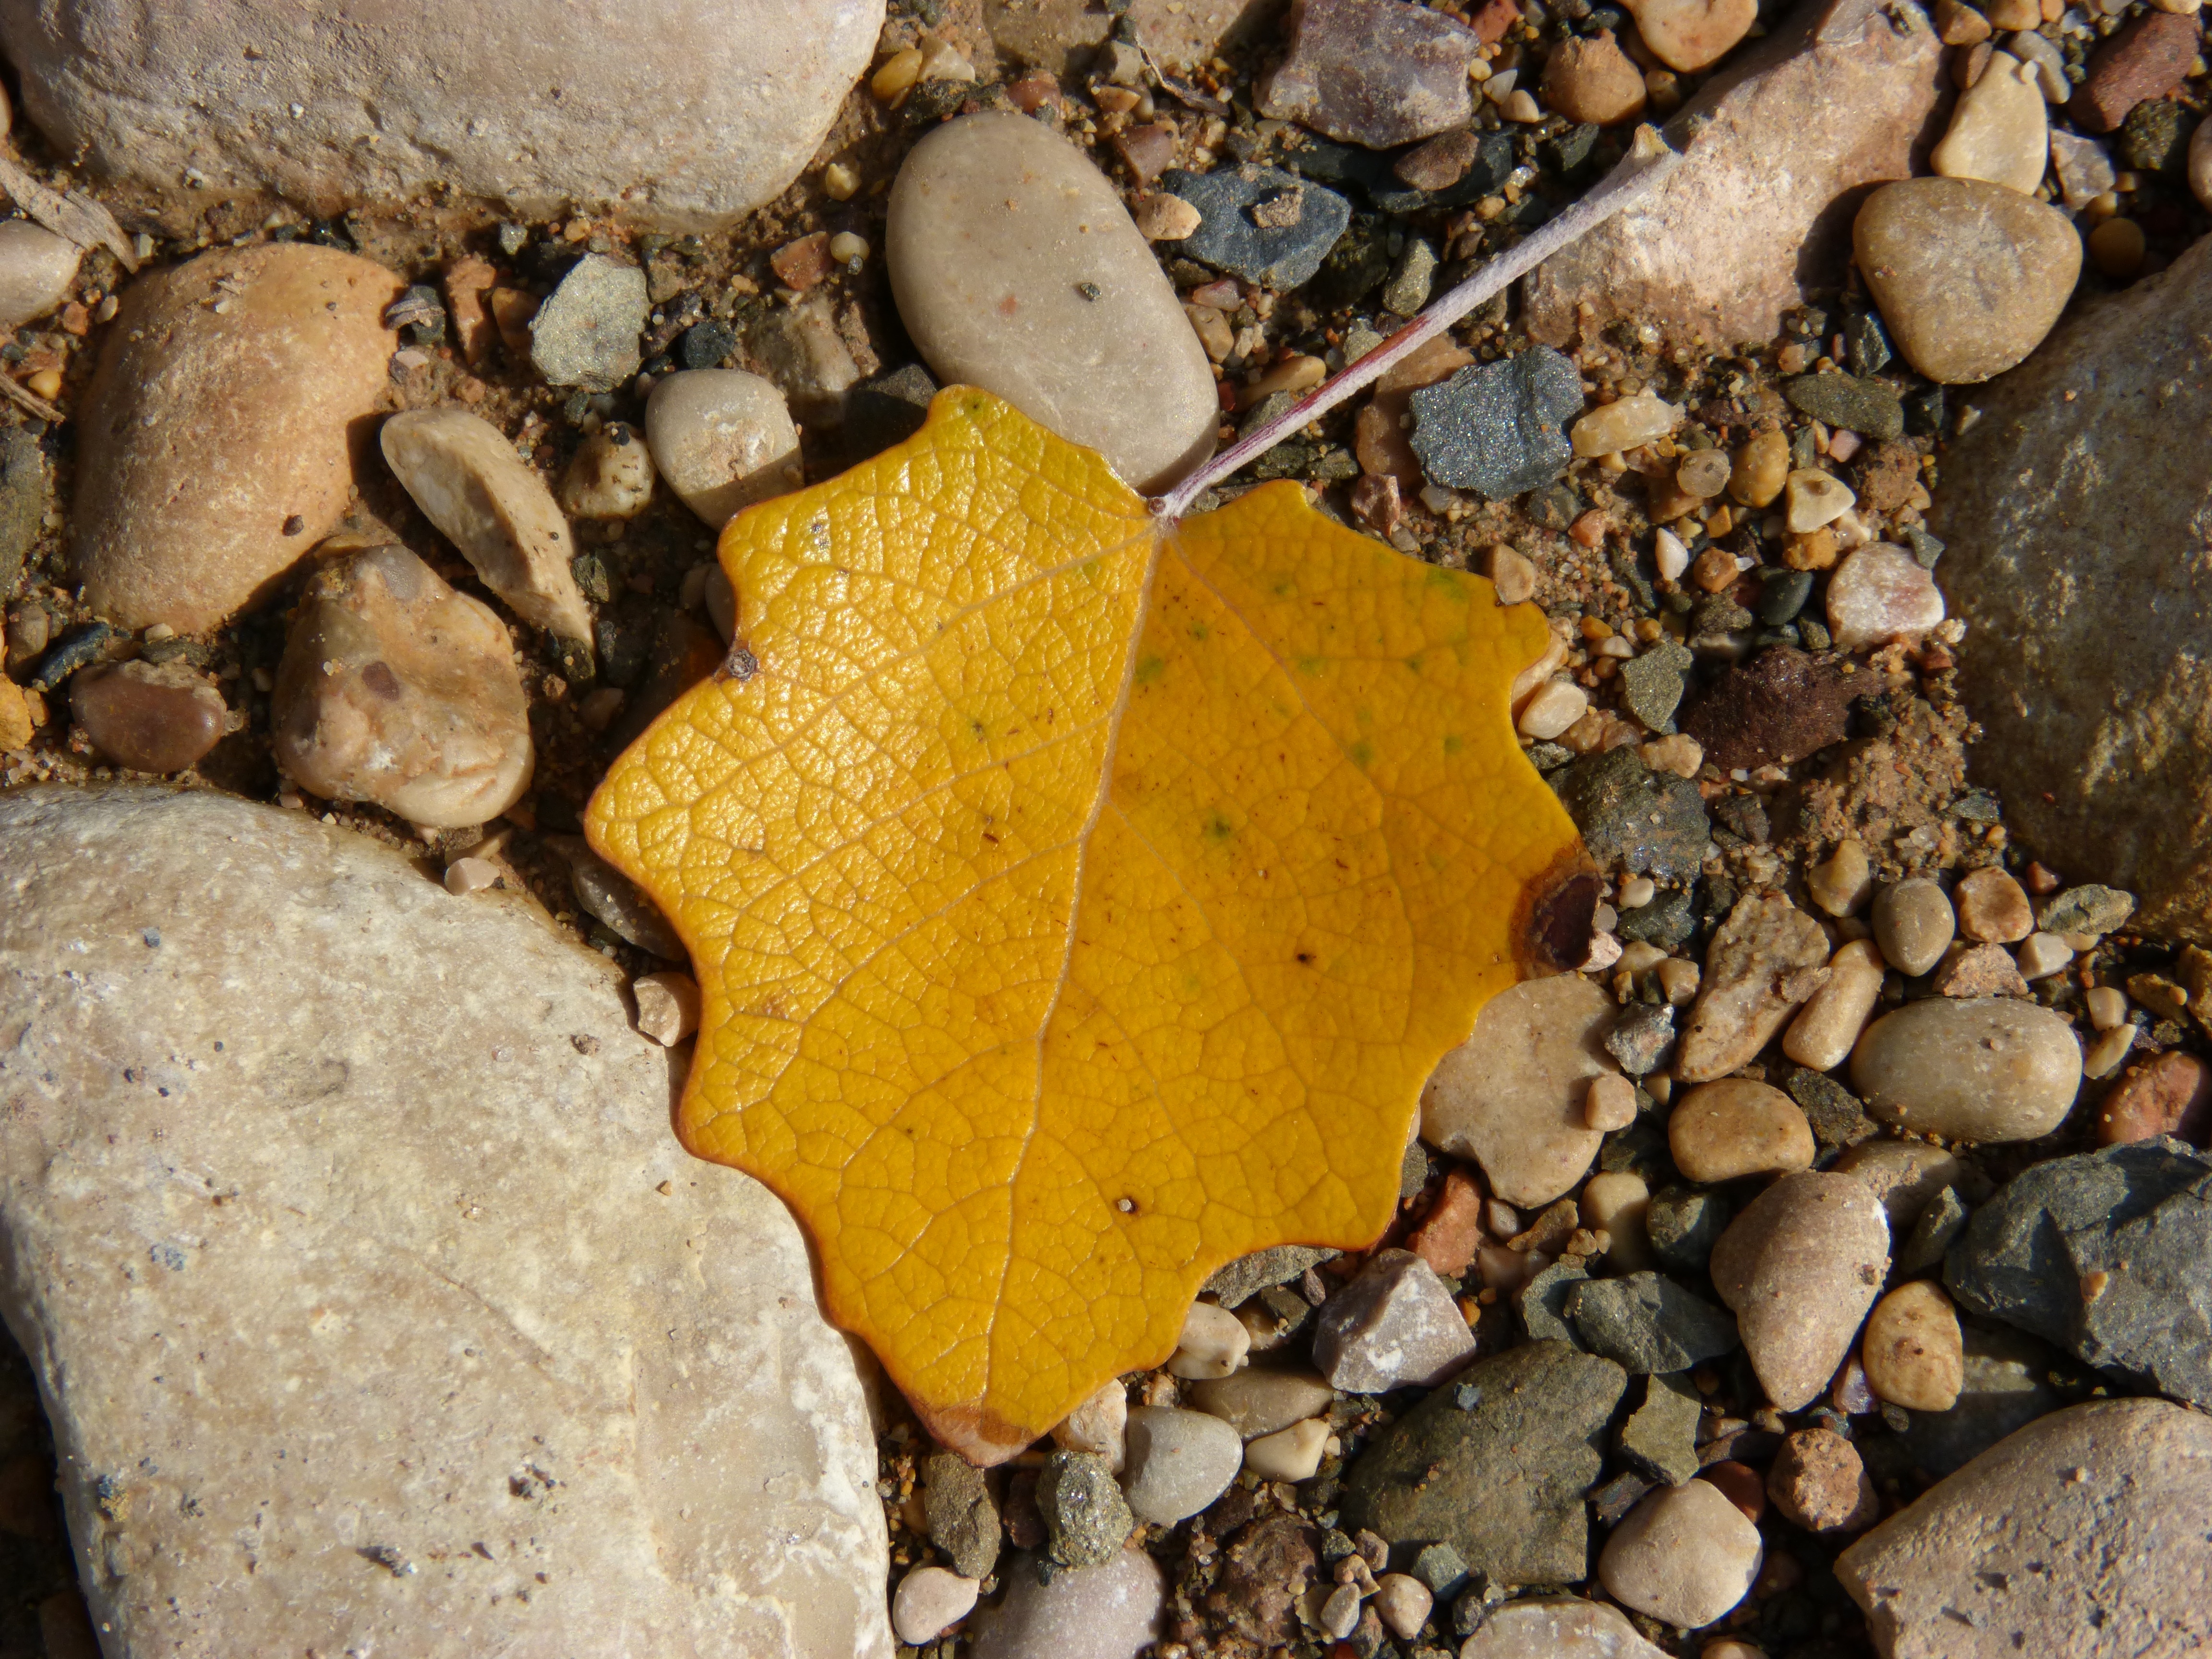
tree, nature, rock, wood, leaf, trunk, autumn, soil, yellow, season, fauna, material, stones, geology, autumn leaves, golden autumn, yellow sheet